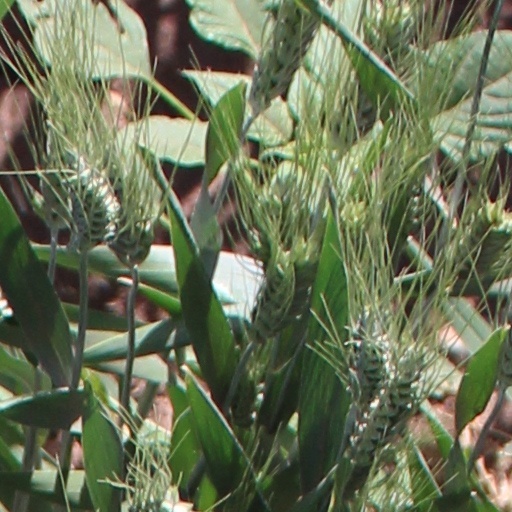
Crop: wheat